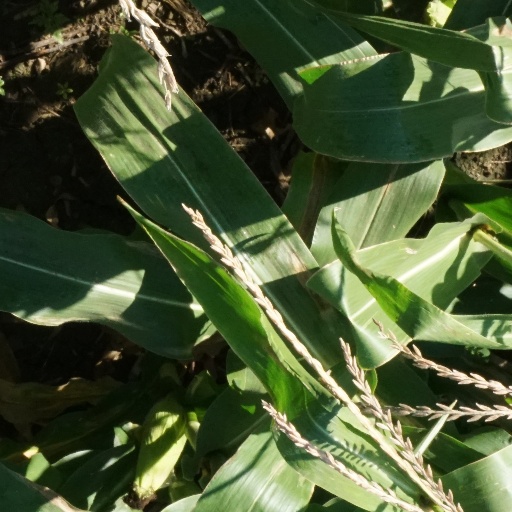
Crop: maize; corn